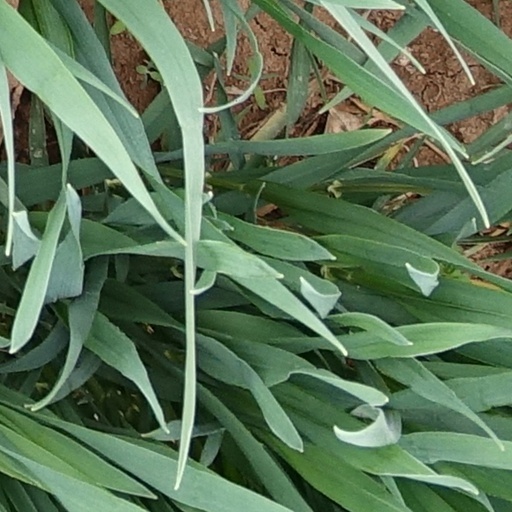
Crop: wheat